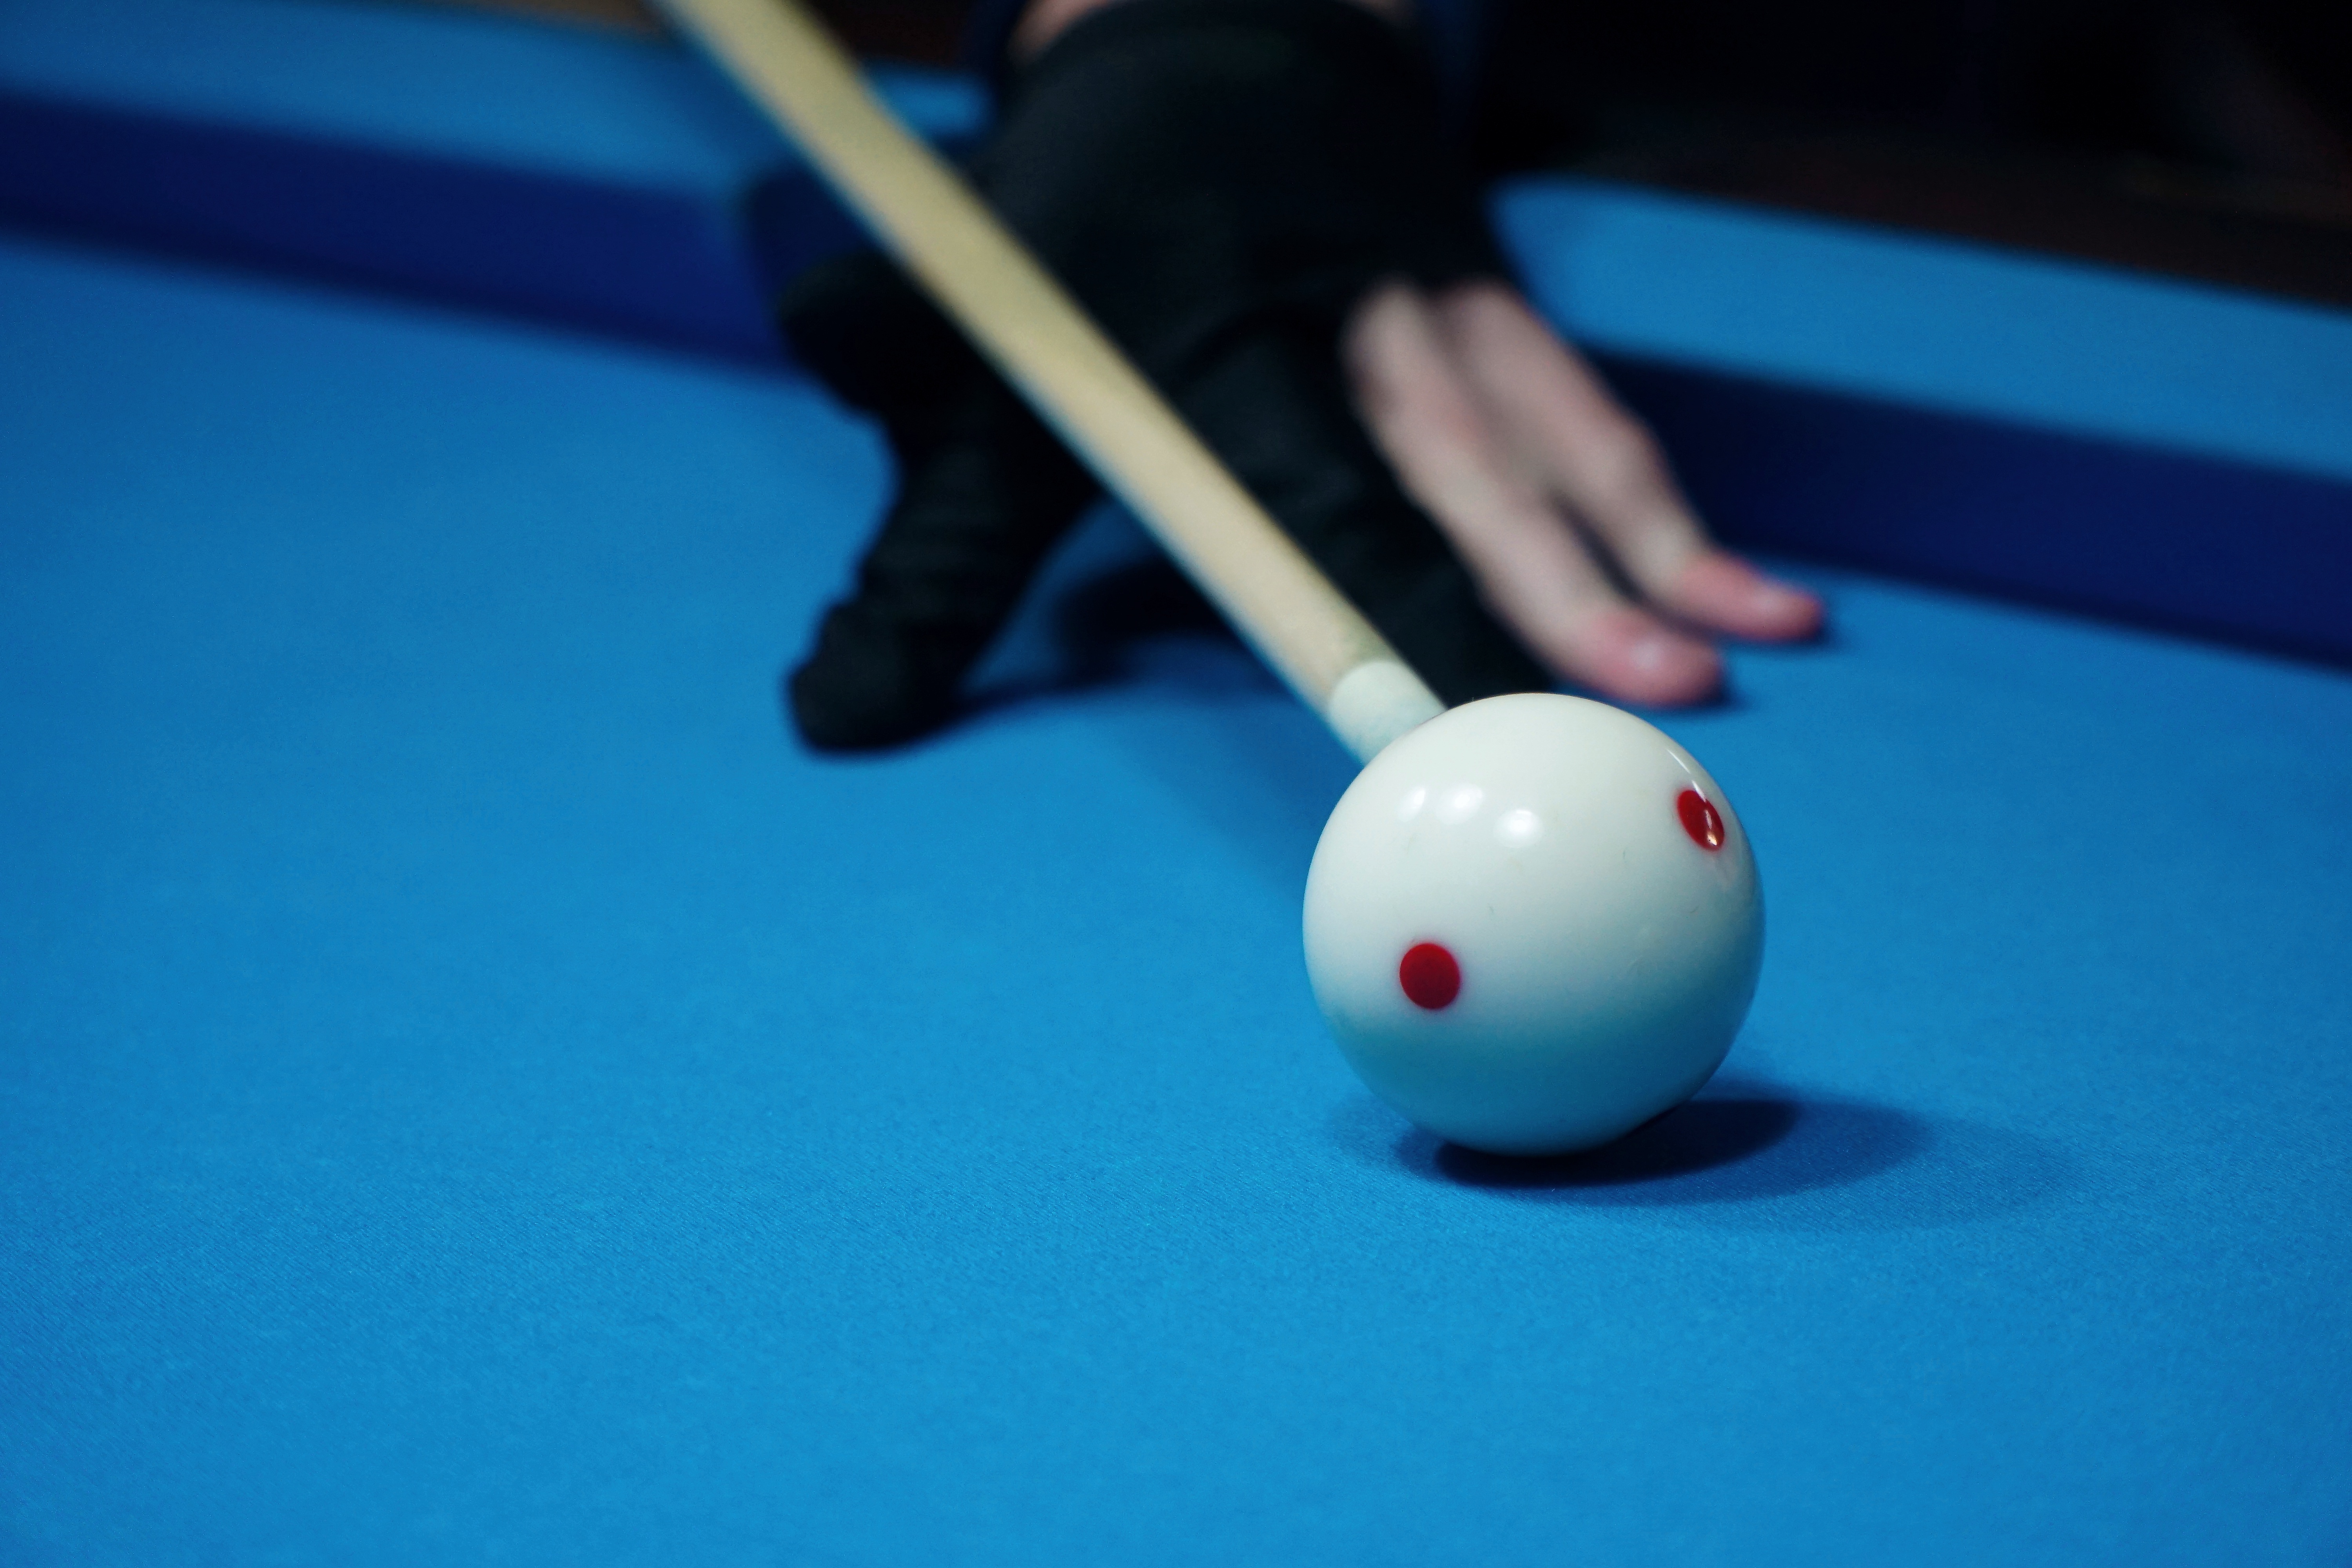
table, white, glove, play, recreation, pool, pool table, sports equipment, sports, ball, games, push, queue, punch, about, putting, billiards, kick off, billiard ball, individual sports, pocket billiards, eight ball, indoor games and sports, cue sports, carom billiards, cue stick, english billiards, nine ball, bowling pin